Mike Garcia (baseball, born 1923)

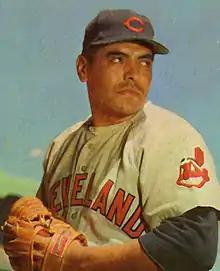
Garcia c. 1953

Edward Miguel "Mike" Garcia (November 17, 1923 – January 13, 1986), nicknamed "Big Bear" and "Mexican Mike", was an American right-handed pitcher in Major League Baseball (MLB). Garcia was born in San Gabriel, California, and grew up in Orosi, Tulare County.